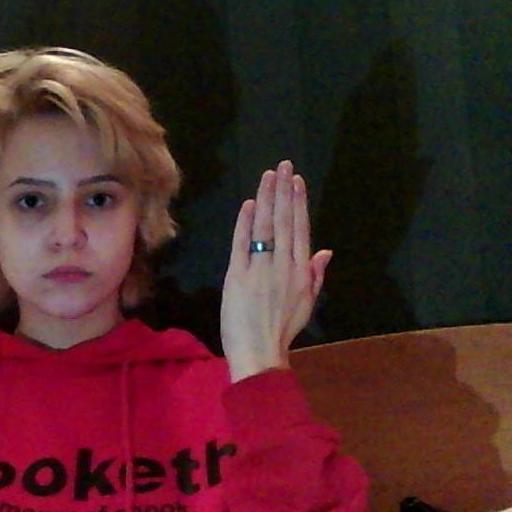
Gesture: stop_inverted